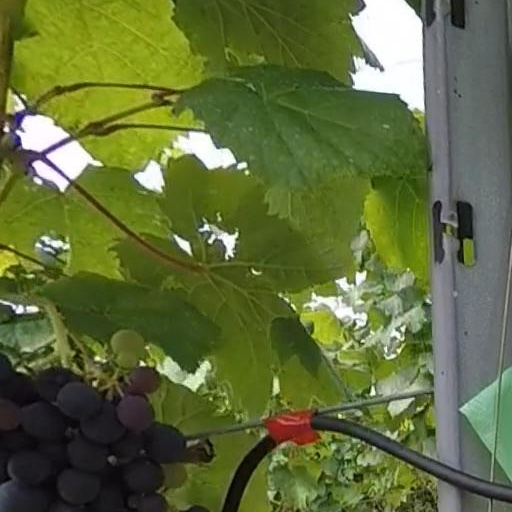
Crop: grape